1976 UEFA Cup final

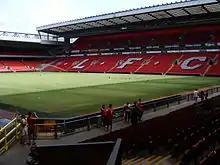
Liverpool's home ground Anfield, the venue of the first leg.

Brugge started the match the better of the two sides and took the lead in the 5th minute. A headed back-pass by Phil Neal fell short of Liverpool goalkeeper Ray Clemence allowing Brugge midfielder Raoul Lambert to take control of the ball and lob it over Clemence and into the Liverpool goal. Seven minutes later Brugge extended their lead when Julien Cools scored. The Belgians kept attacking, but the Liverpool defence of Emlyn Hughes and Tommy Smith were able to repel the Belgians until half-time.